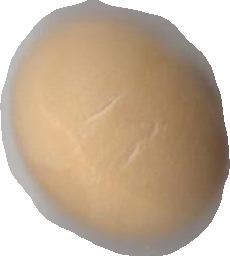
Variety: Grobogan